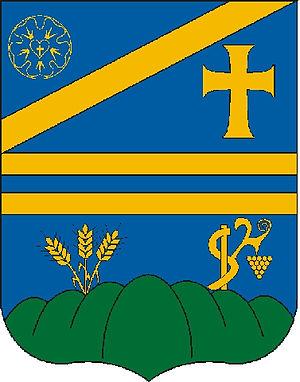
Mende est un village et une commune du comitat de Pest en Hongrie.